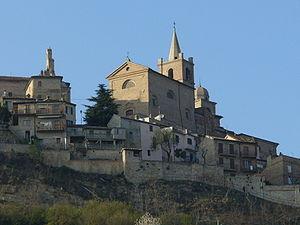
Montedinove est une commune italienne de moins de 1 000 habitants, située dans la province d'Ascoli Piceno, dans la région Marches, en Italie centrale.